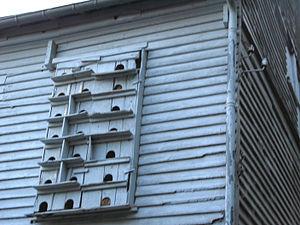
Maisnières, appelée localement Maisnières-en-Vimeu, est une commune française située à l'ouest du département de la Somme, en région Hauts-de-France.